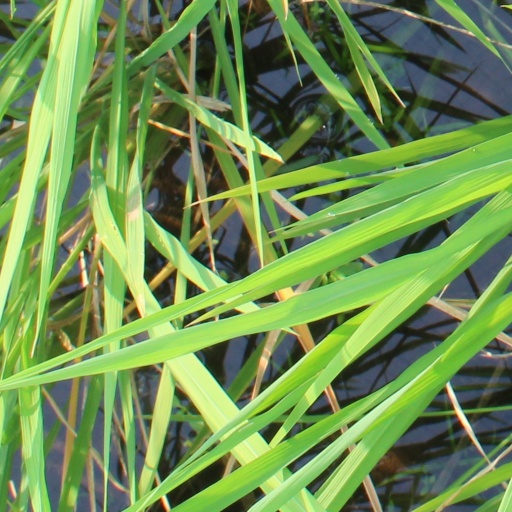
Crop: rice